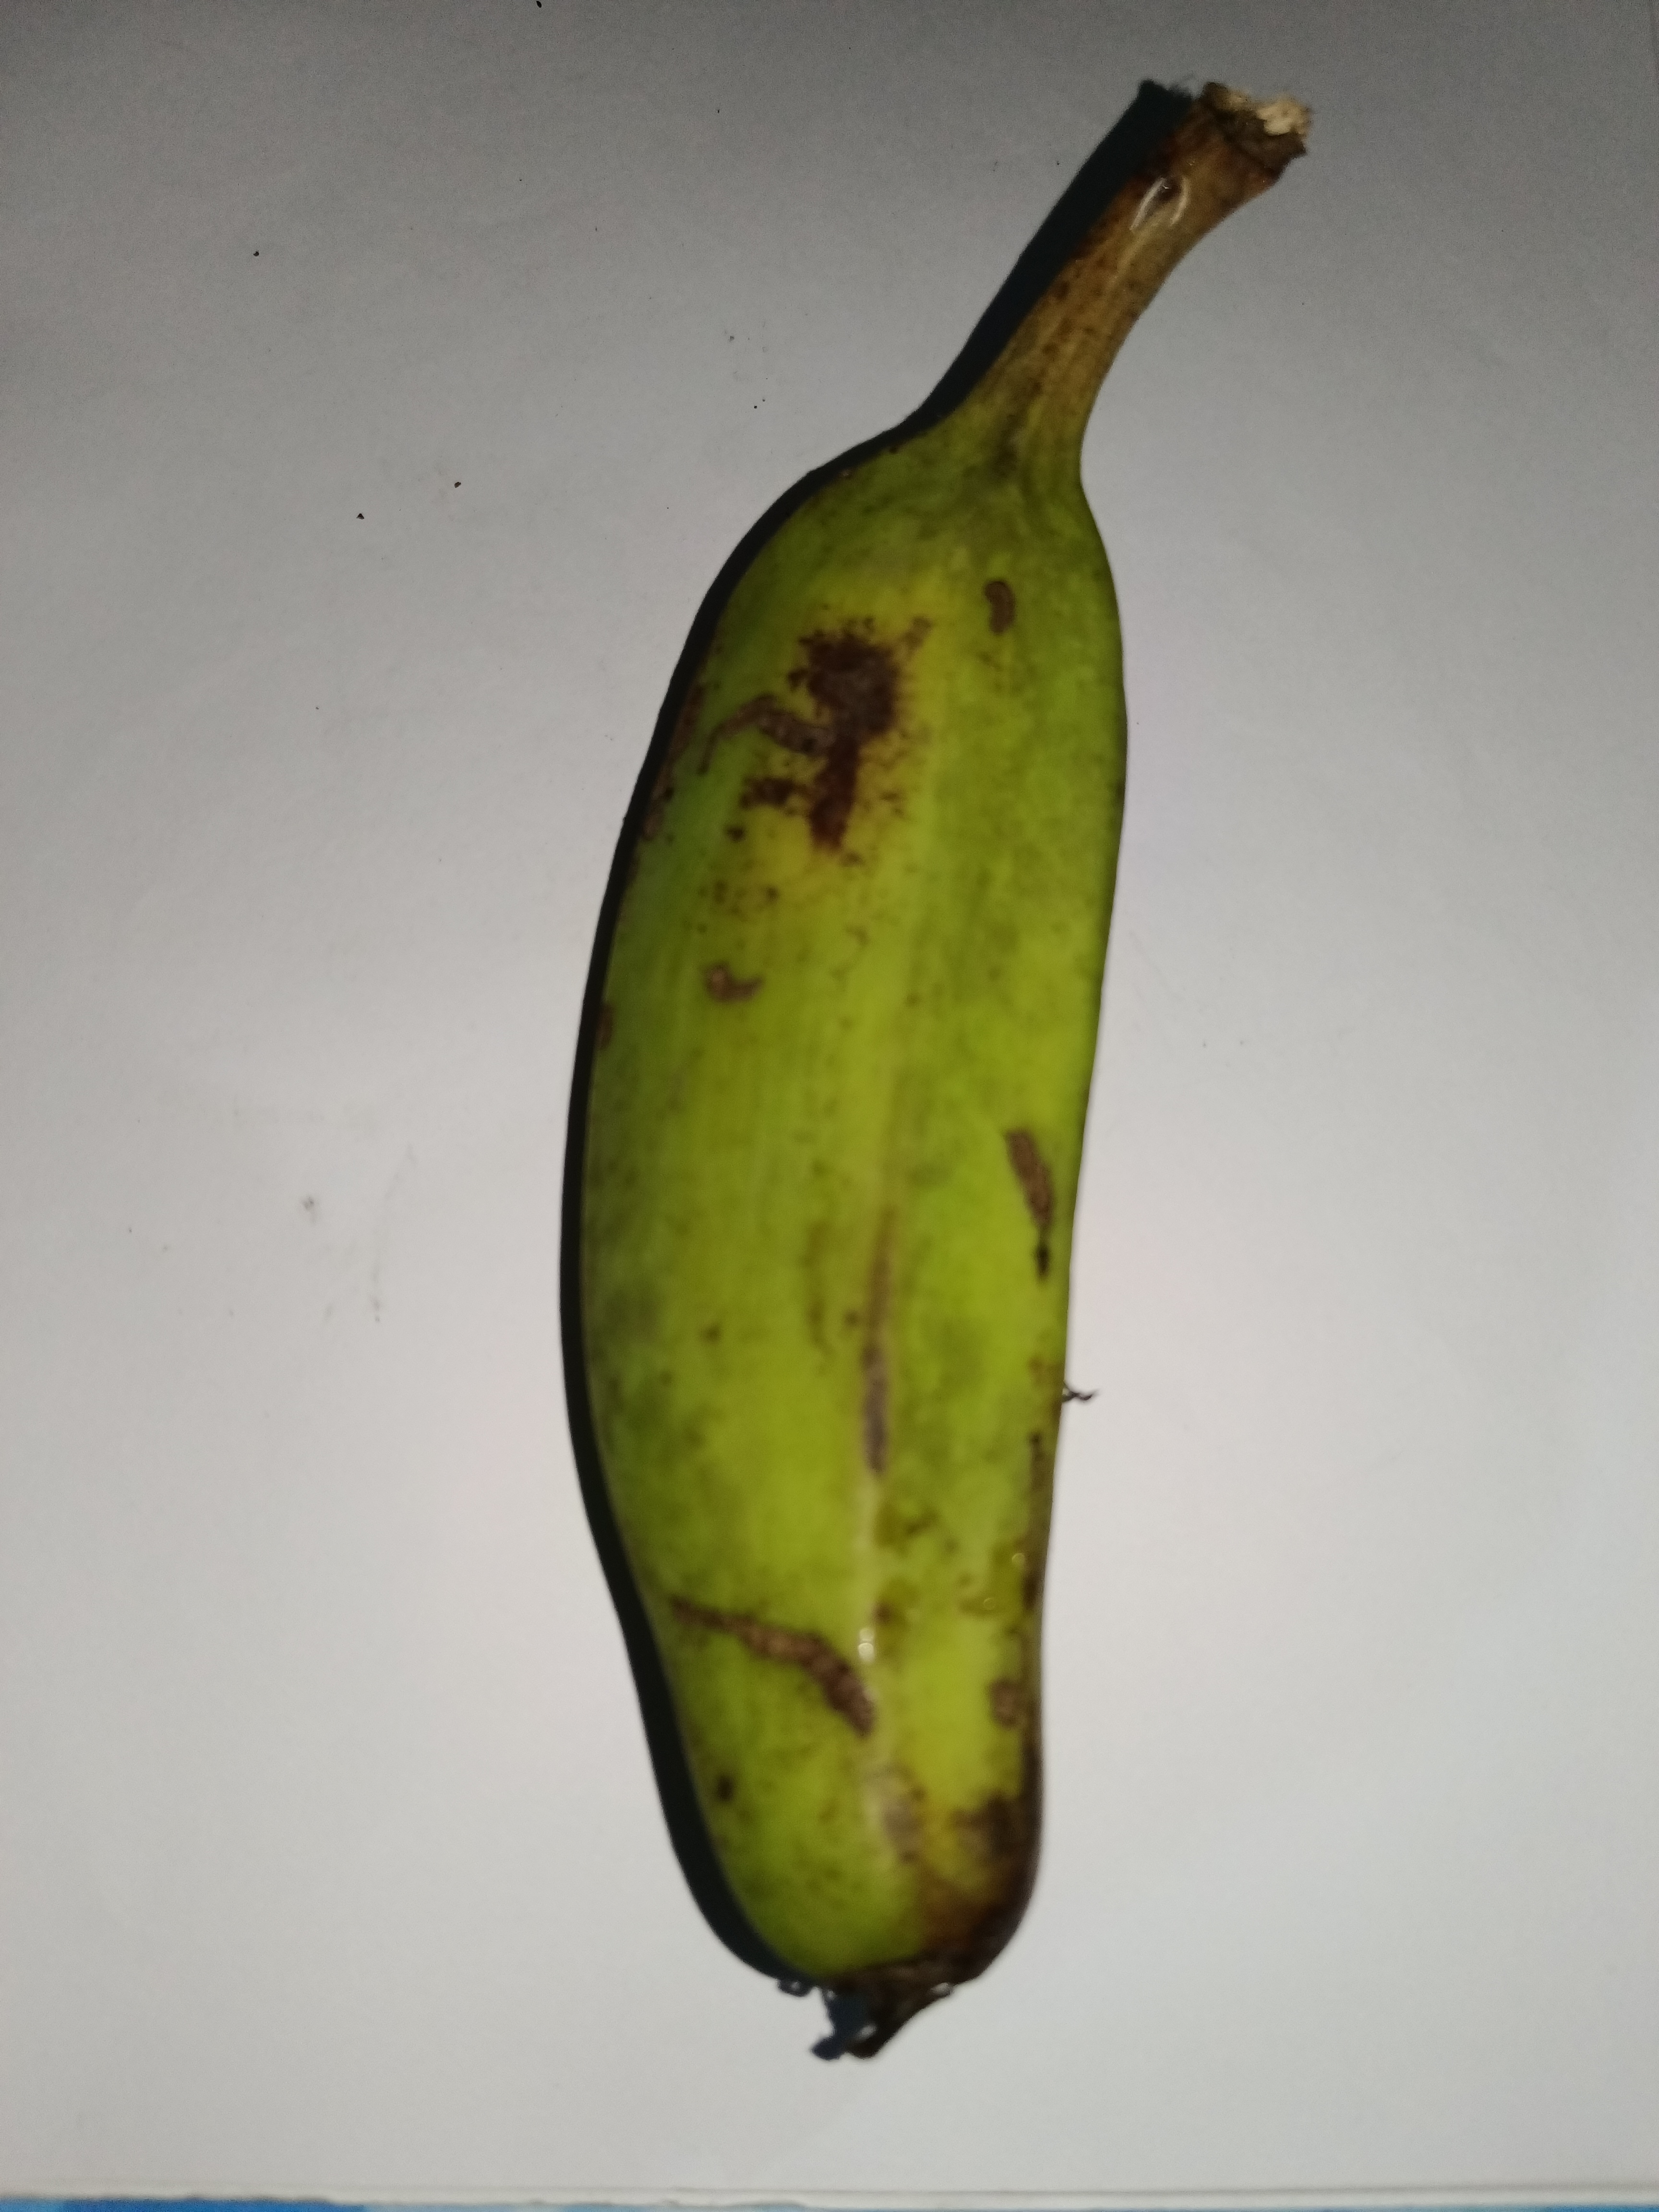
Banana variety: Anaji